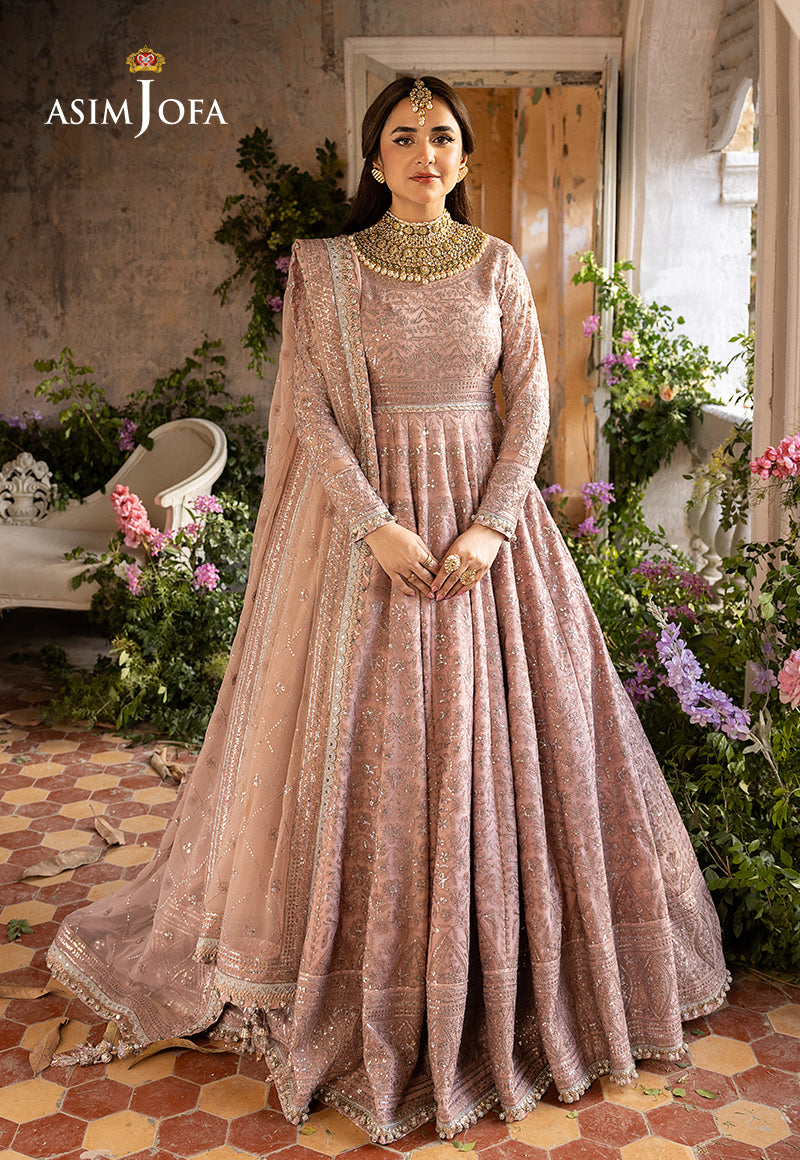
pink indian wedding dress